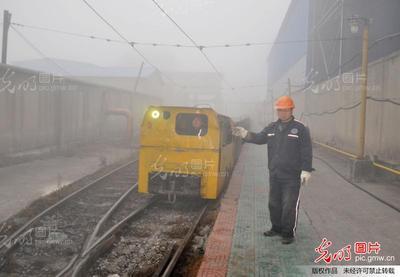
Weather: foggy or hazy